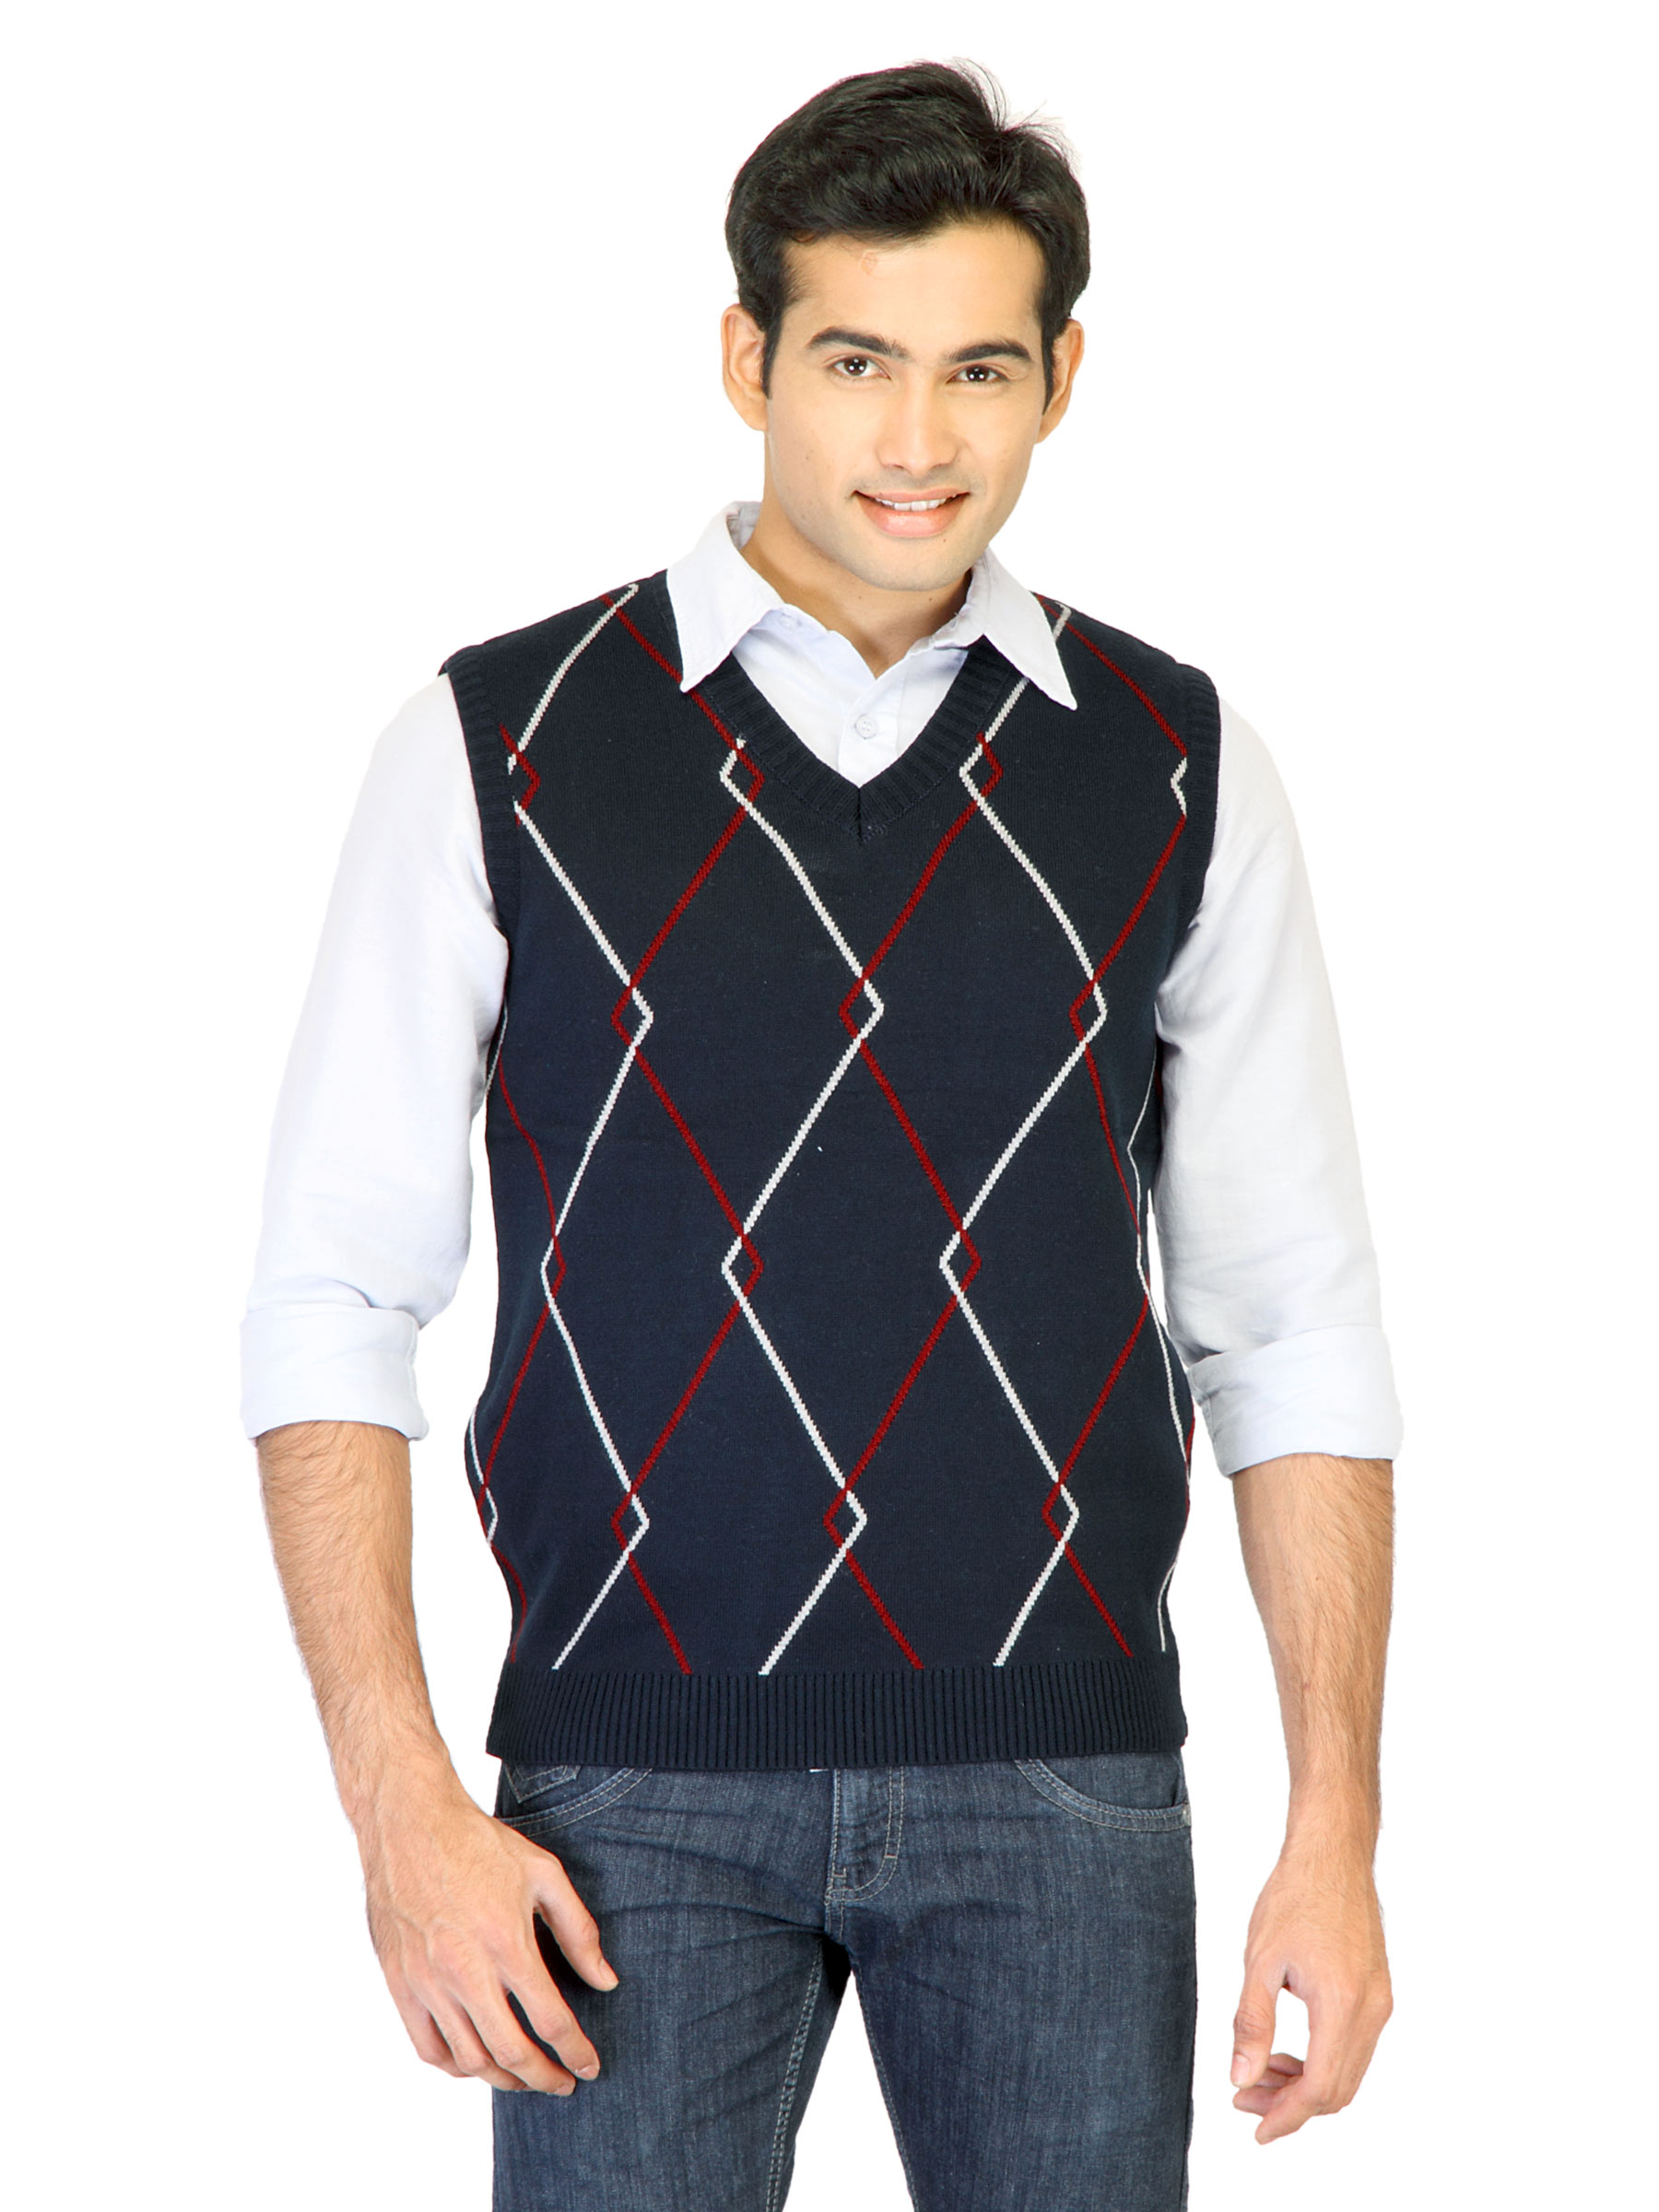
Proline Blue Patterned Sleeveless Sweater
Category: Apparel / Topwear / Sweaters
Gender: Men
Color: Navy Blue
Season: Fall 2011
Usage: Casual